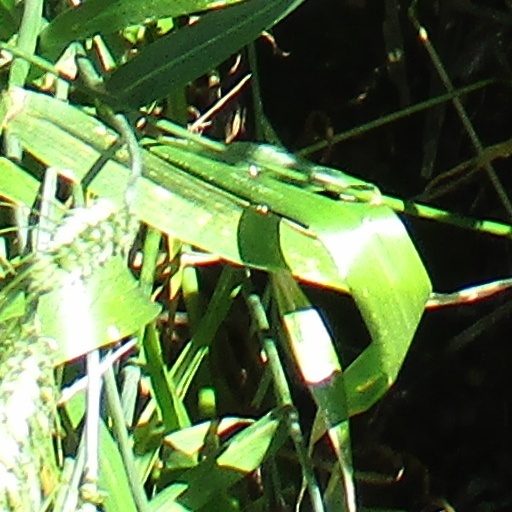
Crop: wheat